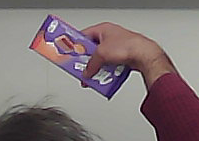
Product: milka_chocolate